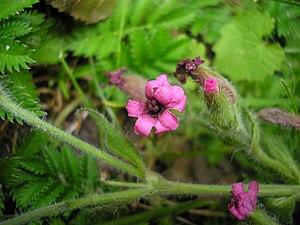
Microbotryum violaceum est une espèce de champignons basidiomycètes, phytoparasite obligatoire de plusieurs espèces de Caryophyllacées. Elle cause la maladie du charbon des anthères, à l'instar d'autres espèces du genre Microbotryum. Elle constitue un complexe d'espèces cryptiques, et ainsi, peut être interprétée au sens large ou au sens strict.